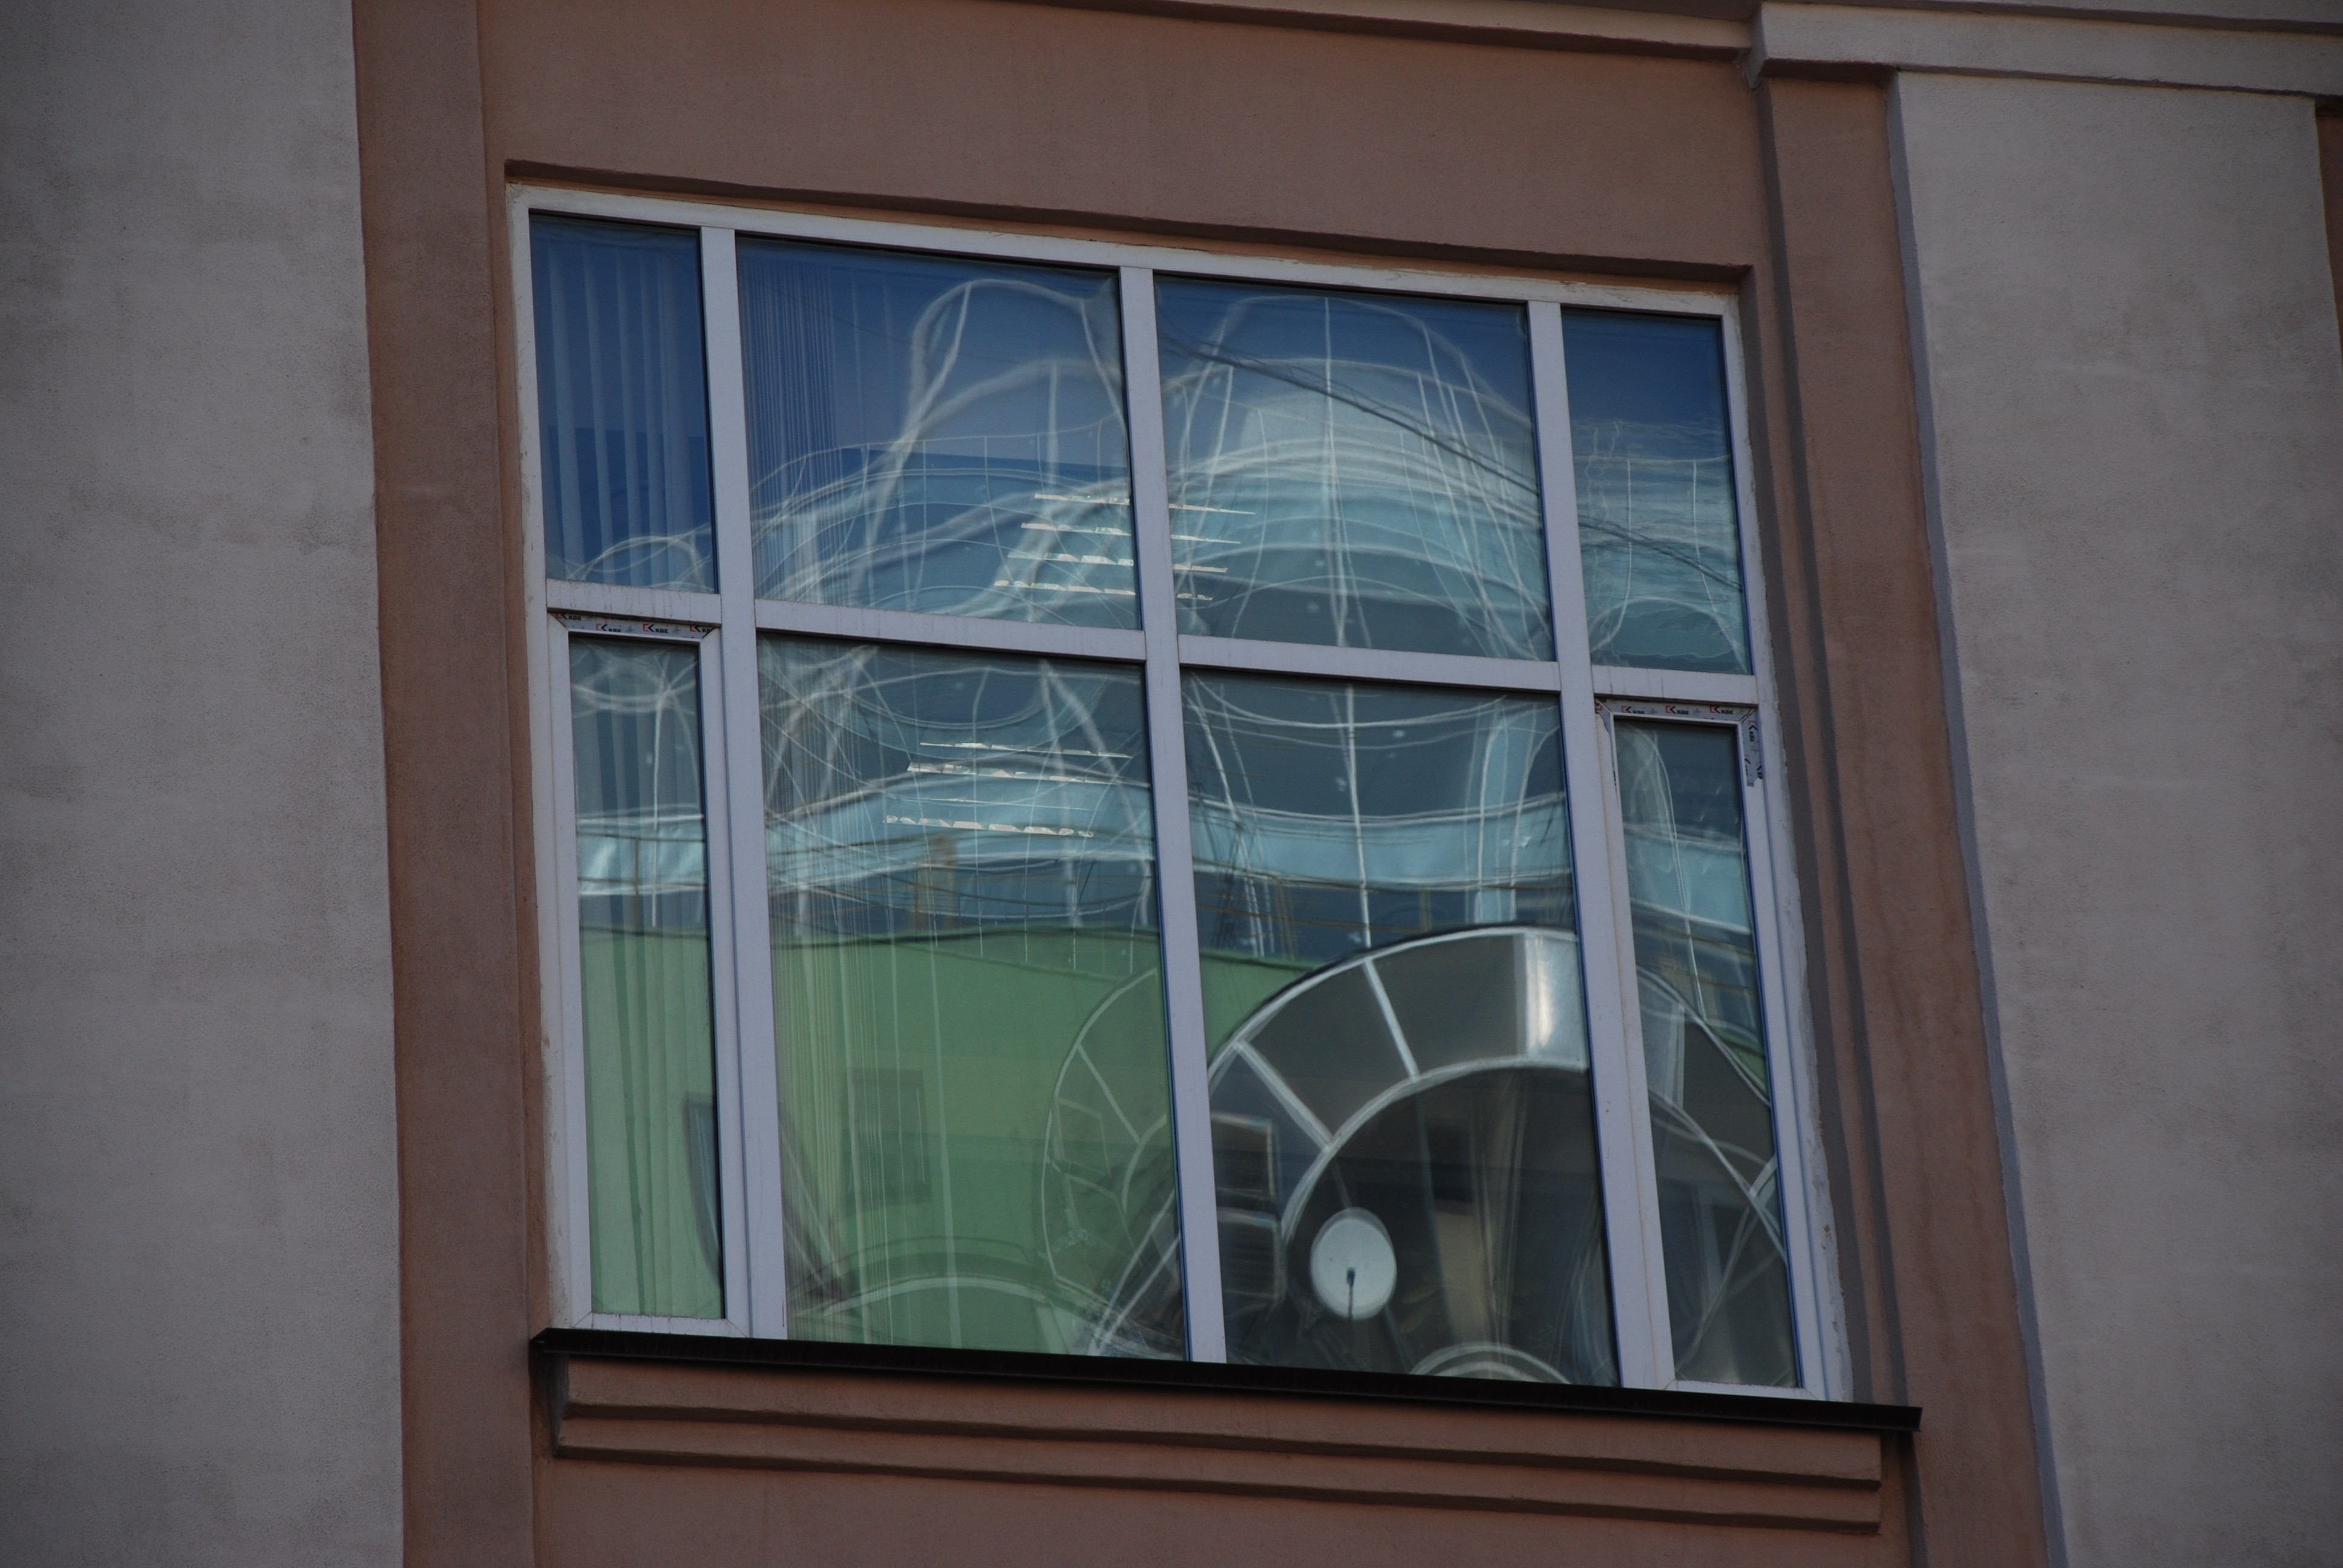
window, glass, city, cityscape, facade, property, nikon, door, interior design, moscow, russia, d80, cityscapes, moskau, moscou, daylighting, window covering, sash window